WWE ThunderDome

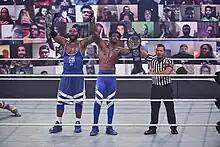
LED boards featuring a virtual audience after a Street Profits match

In creating the ThunderDome, WWE partnered with a team of production companies including Quince Imaging and The Famous Group. Inside the ThunderDome, drones, lasers, pyro, smoke, and projections were utilized to enhance the wrestlers' entrances on a level similar to that of pay-per-view/livestreaming productions before the pandemic. WWE Executive Vice President of Television Production, Kevin Dunn, further noted that the company was able to "do things production-wise that we could never otherwise do" prior to the ThunderDome. Nearly 1,000 LED boards were installed to allow for rows and rows of virtual fans. Arena audio was also mixed with that of the virtual fans' chants. WWE's Senior Vice President of Event Technical Operations, Duncan Leslie, said they used what he called a "virtual audience mix" where they used fake crowd noise in the telecast and could unmute the virtual fans, but there was a slight delay.